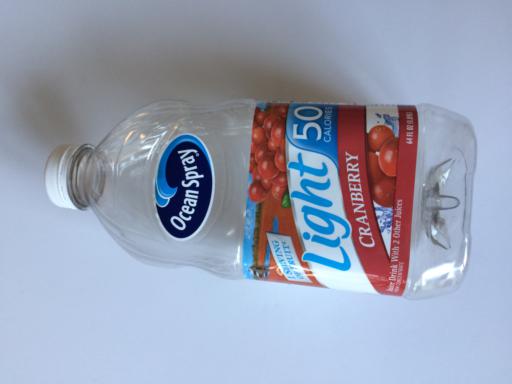
Label: plastic